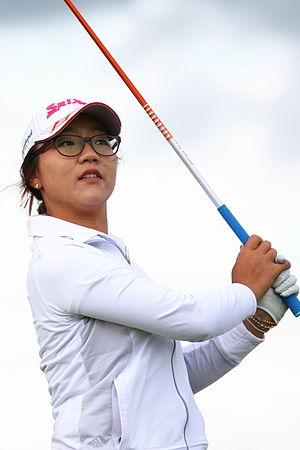
Le Women's World Golf Rankings, nommé aussi le Rolex Rankings par sponsoring, est un classement introduit en 2006. Le classement s'établit en fonction des résultats obtenus par les golfeuses sur la Ladies professional golf association, la Ladies European Tour, la LPGA of Japan Tour, la LPGA of Korea Tour, l'ALPG Tour ainsi que la Ladies' Golf Union qui gère l'Open britannique. Sa mise en place s'inspire du modèle masculin l'Official World Golf Ranking.
Lydia Ko, née le 24 avril 1997 à Séoul, est une golfeuse néo-zélandaise d'origine sud-coréenne. Lydia Ko est entrée en 2014 dans le magazine Time comme faisant partie des 100 personnalités les plus influentes du monde. Elle remporte The Evian Championship, son premier majeur, le 13 septembre 2015; elle est alors âgée de 18 ans et 4 mois.